Carter Plantation

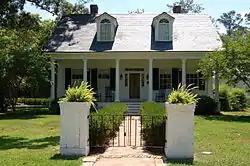

The Carter Plantation, also known as the Carter House, is an historic plantation house located at 30325 Carter Cemetery Road, southwest of Springfield in what is now Livingston Parish, Louisiana, United States.